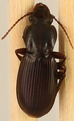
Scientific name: Pterostichus restrictus
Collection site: Rocky Mountains NEON (RMNP), plot RMNP_012